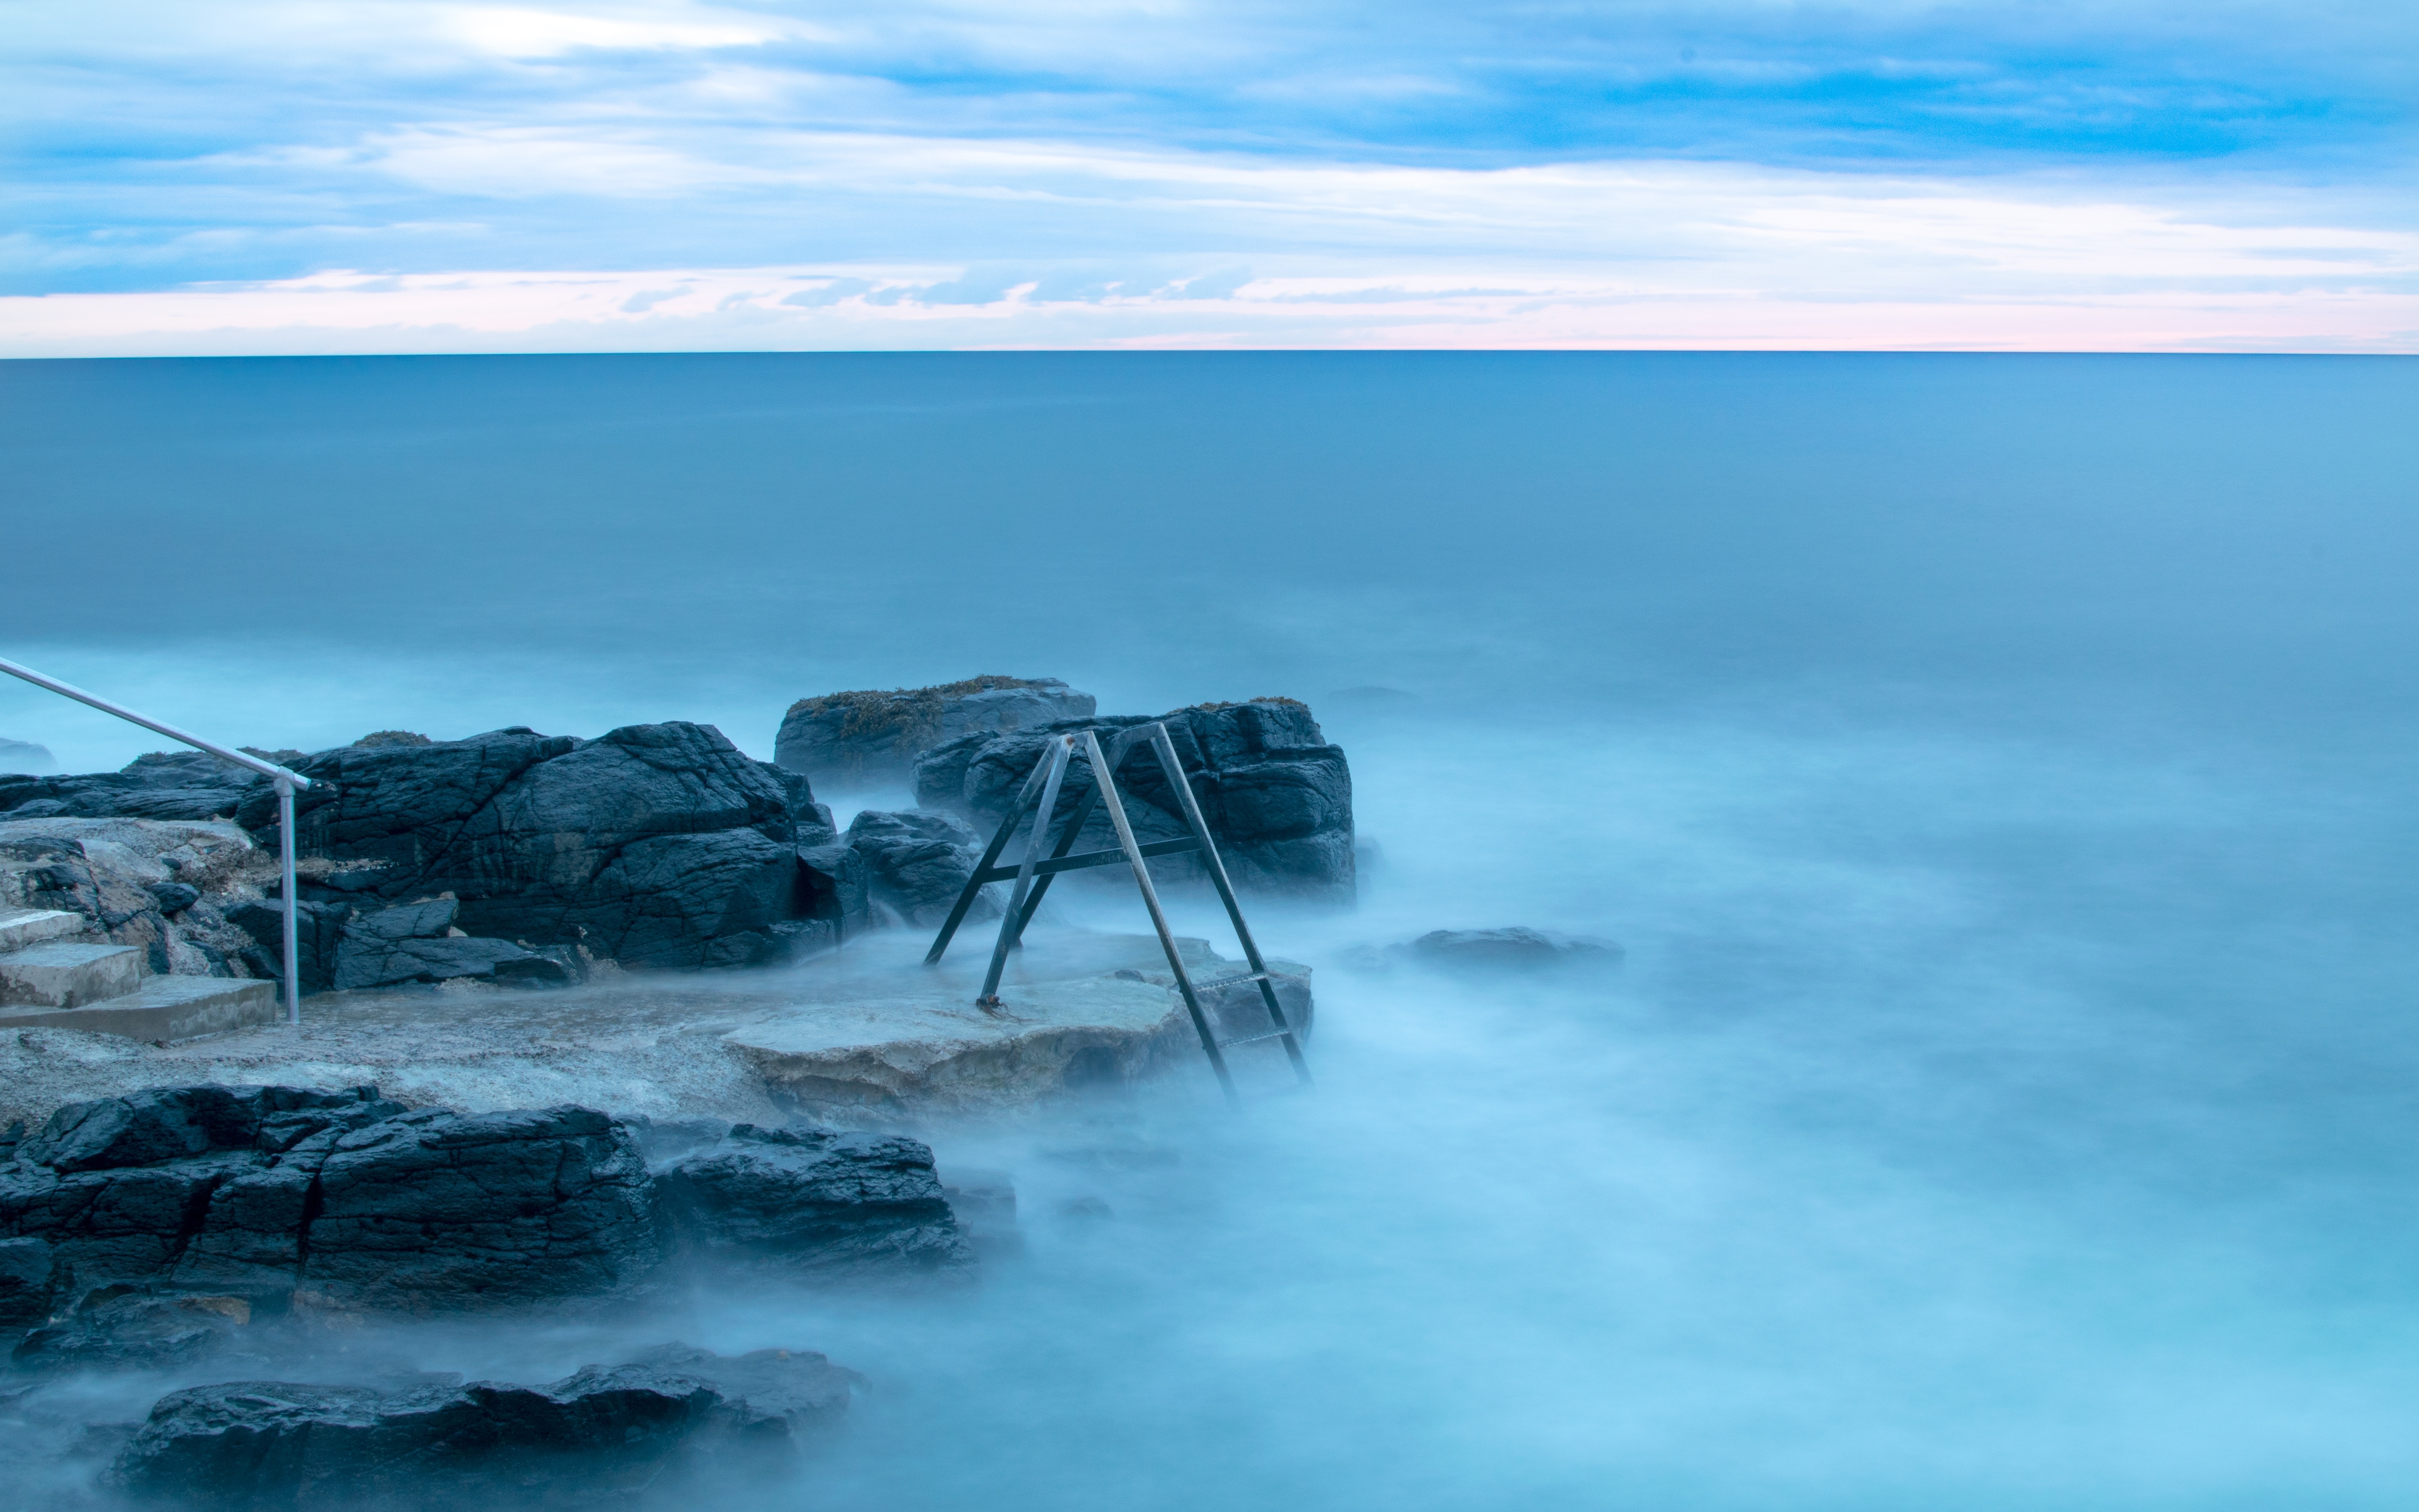
sea, coast, water, ocean, horizon, cloud, sky, shore, wave, calm, cool image, cool photo, computer wallpaper, wind wave, coastal and oceanic landforms